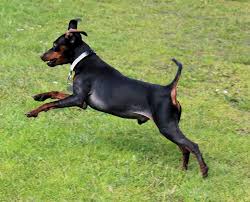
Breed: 237-n000095-toy_terrier